Sonepur Cattle Fair

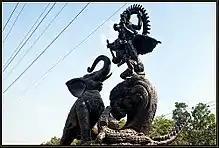
Lord Vishnu with Gaj and Grah

Originally, the venue of the fair was Hajipur and only the performance of the puja used to take place at the Harihar Nath temple of Sonpur. However, under the rule of the Mughal Emperor Aurangzeb, the venue of the fair got shifted to Sonpur. The temple of Harihar Nath is believed to have been originally built by Lord Rama, on his way to the court of King Janak to win the hand of Mata Sita. It is further said that Raja Man Singh later got the temple repaired. The Harihar Nath temple, as it stands today, was built by Raja Ram Narain, an influential person during the late Mughal period.